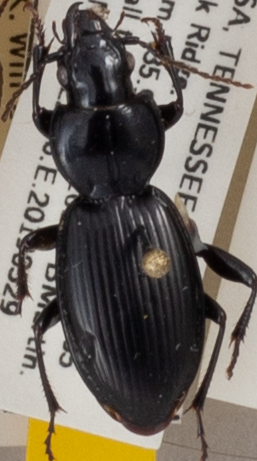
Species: Cyclotrachelus fucatus
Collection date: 2019-05-29
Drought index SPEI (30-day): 0.32
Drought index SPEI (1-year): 2.09
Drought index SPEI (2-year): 2.09